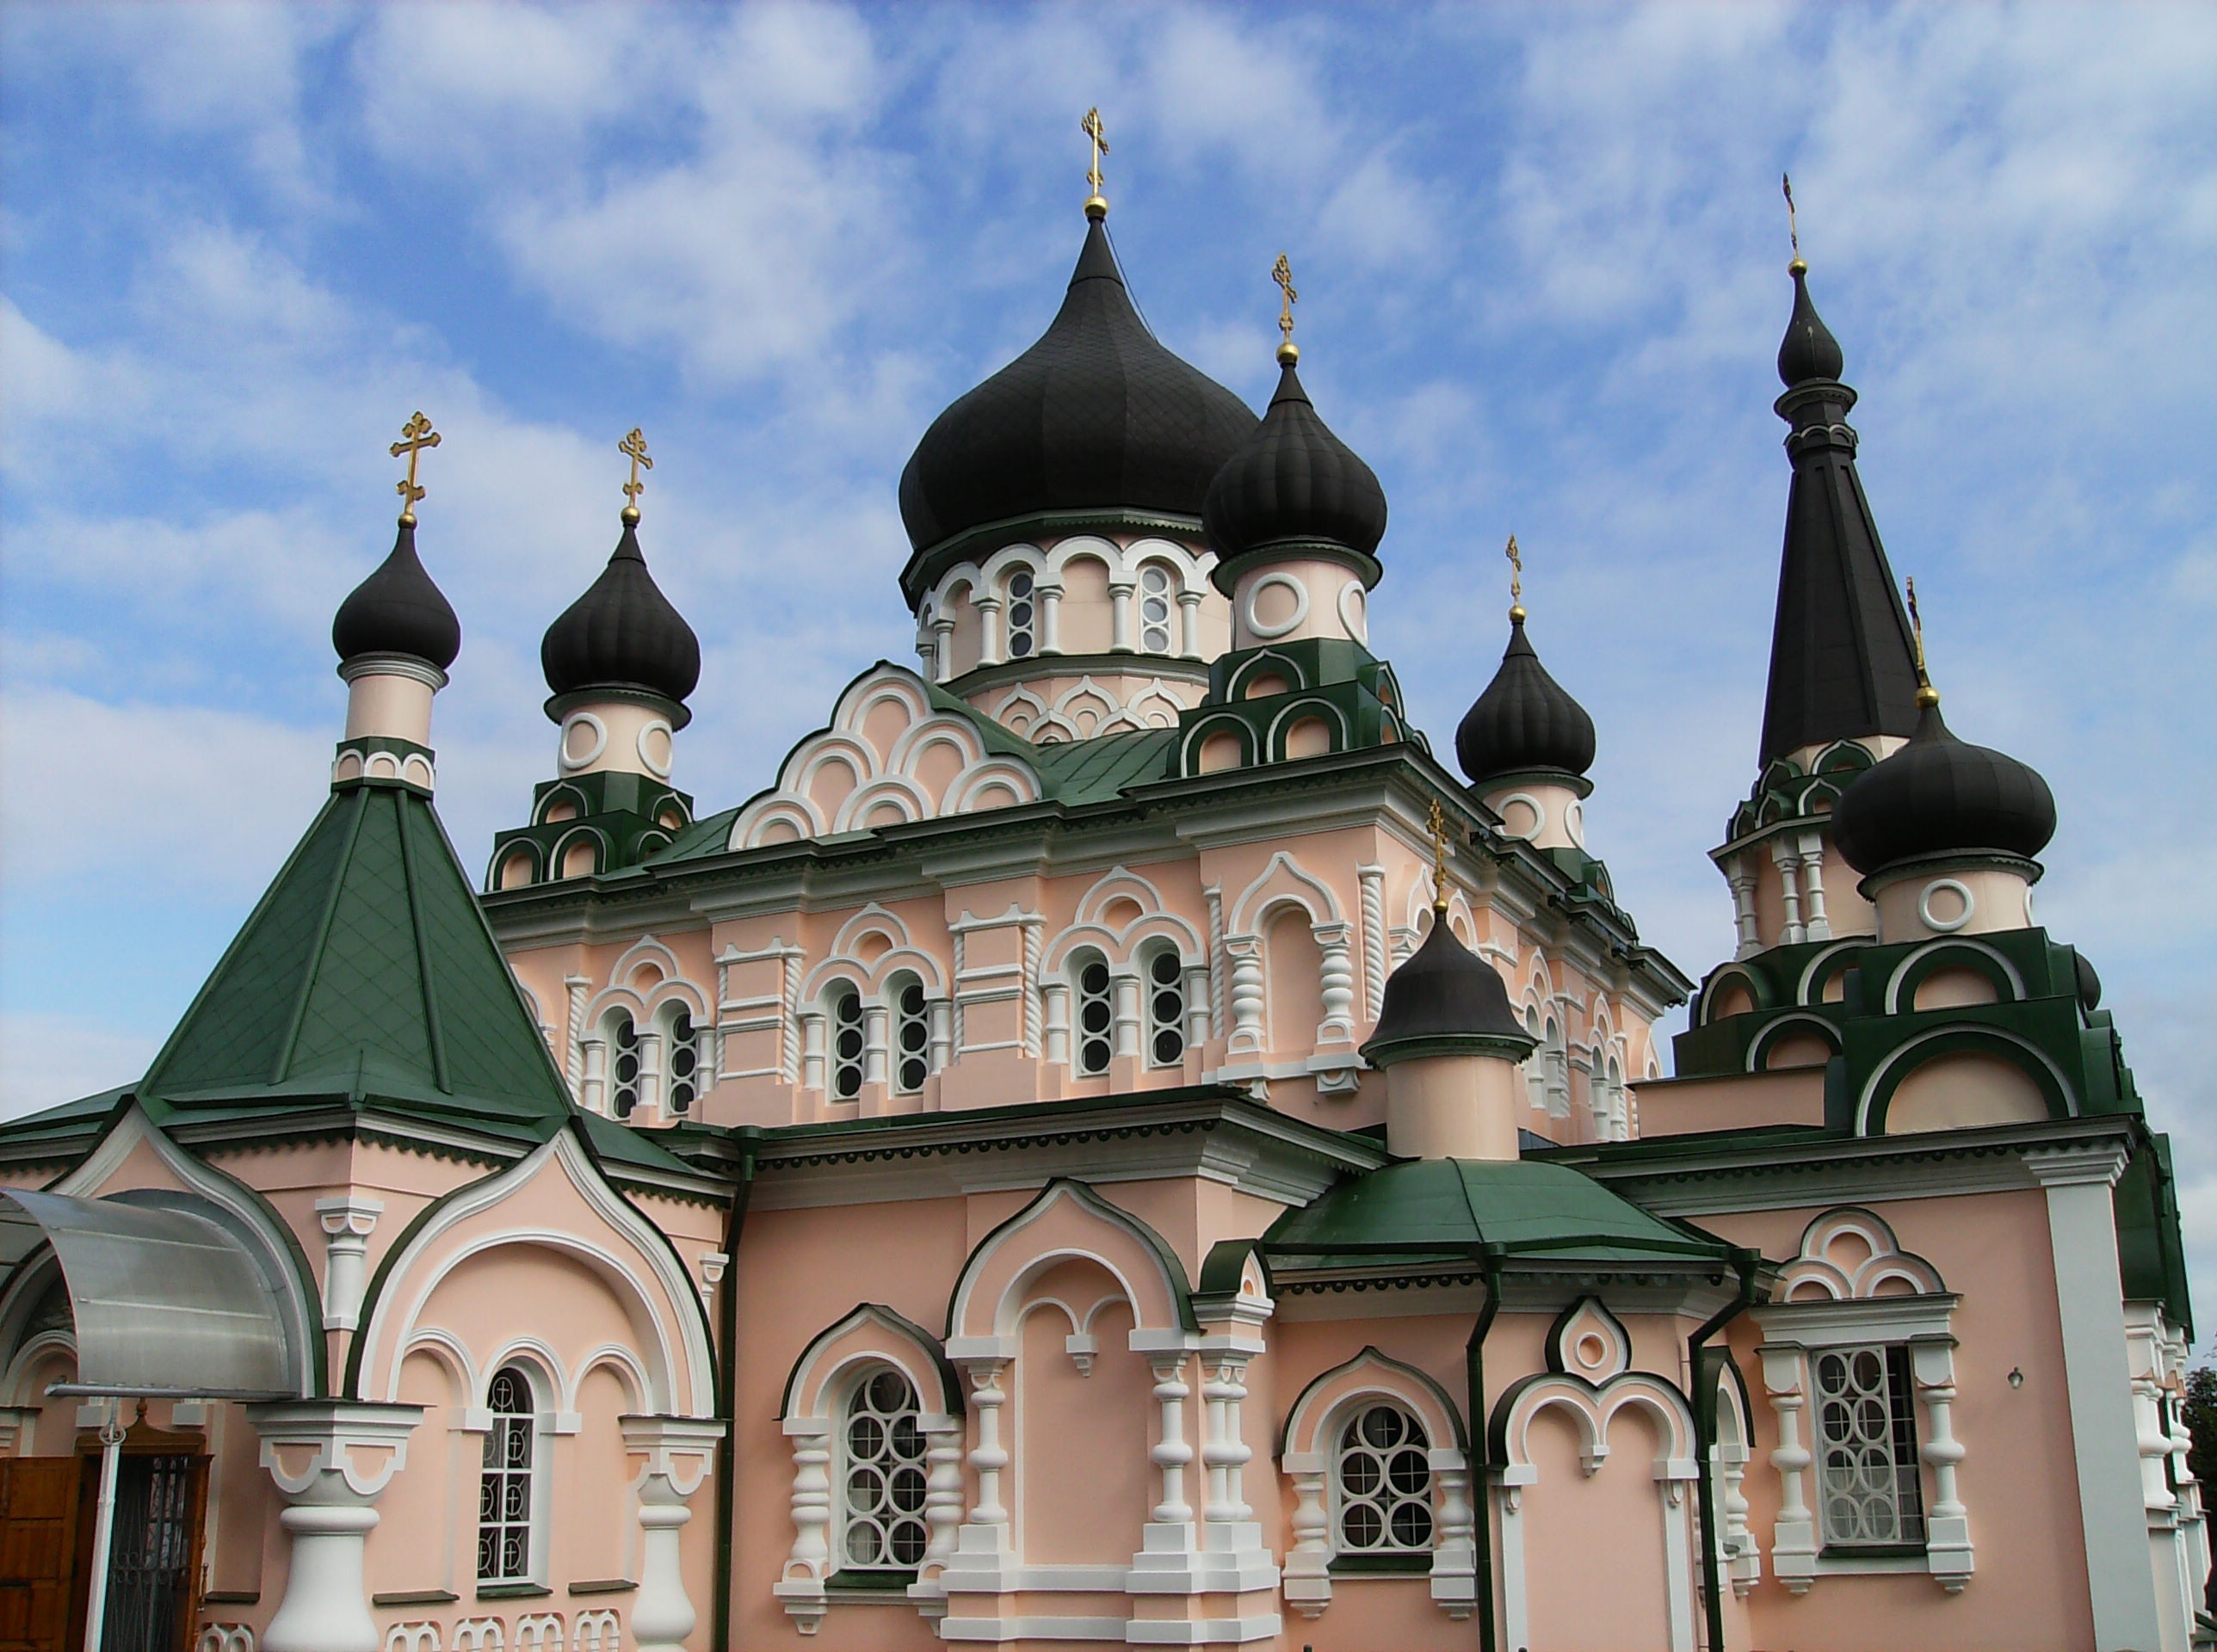
building, church, cathedral, chapel, place of worship, monastery, ukraine, kiev, byzantine architecture, spanish missions in california, pokrovsky monastery